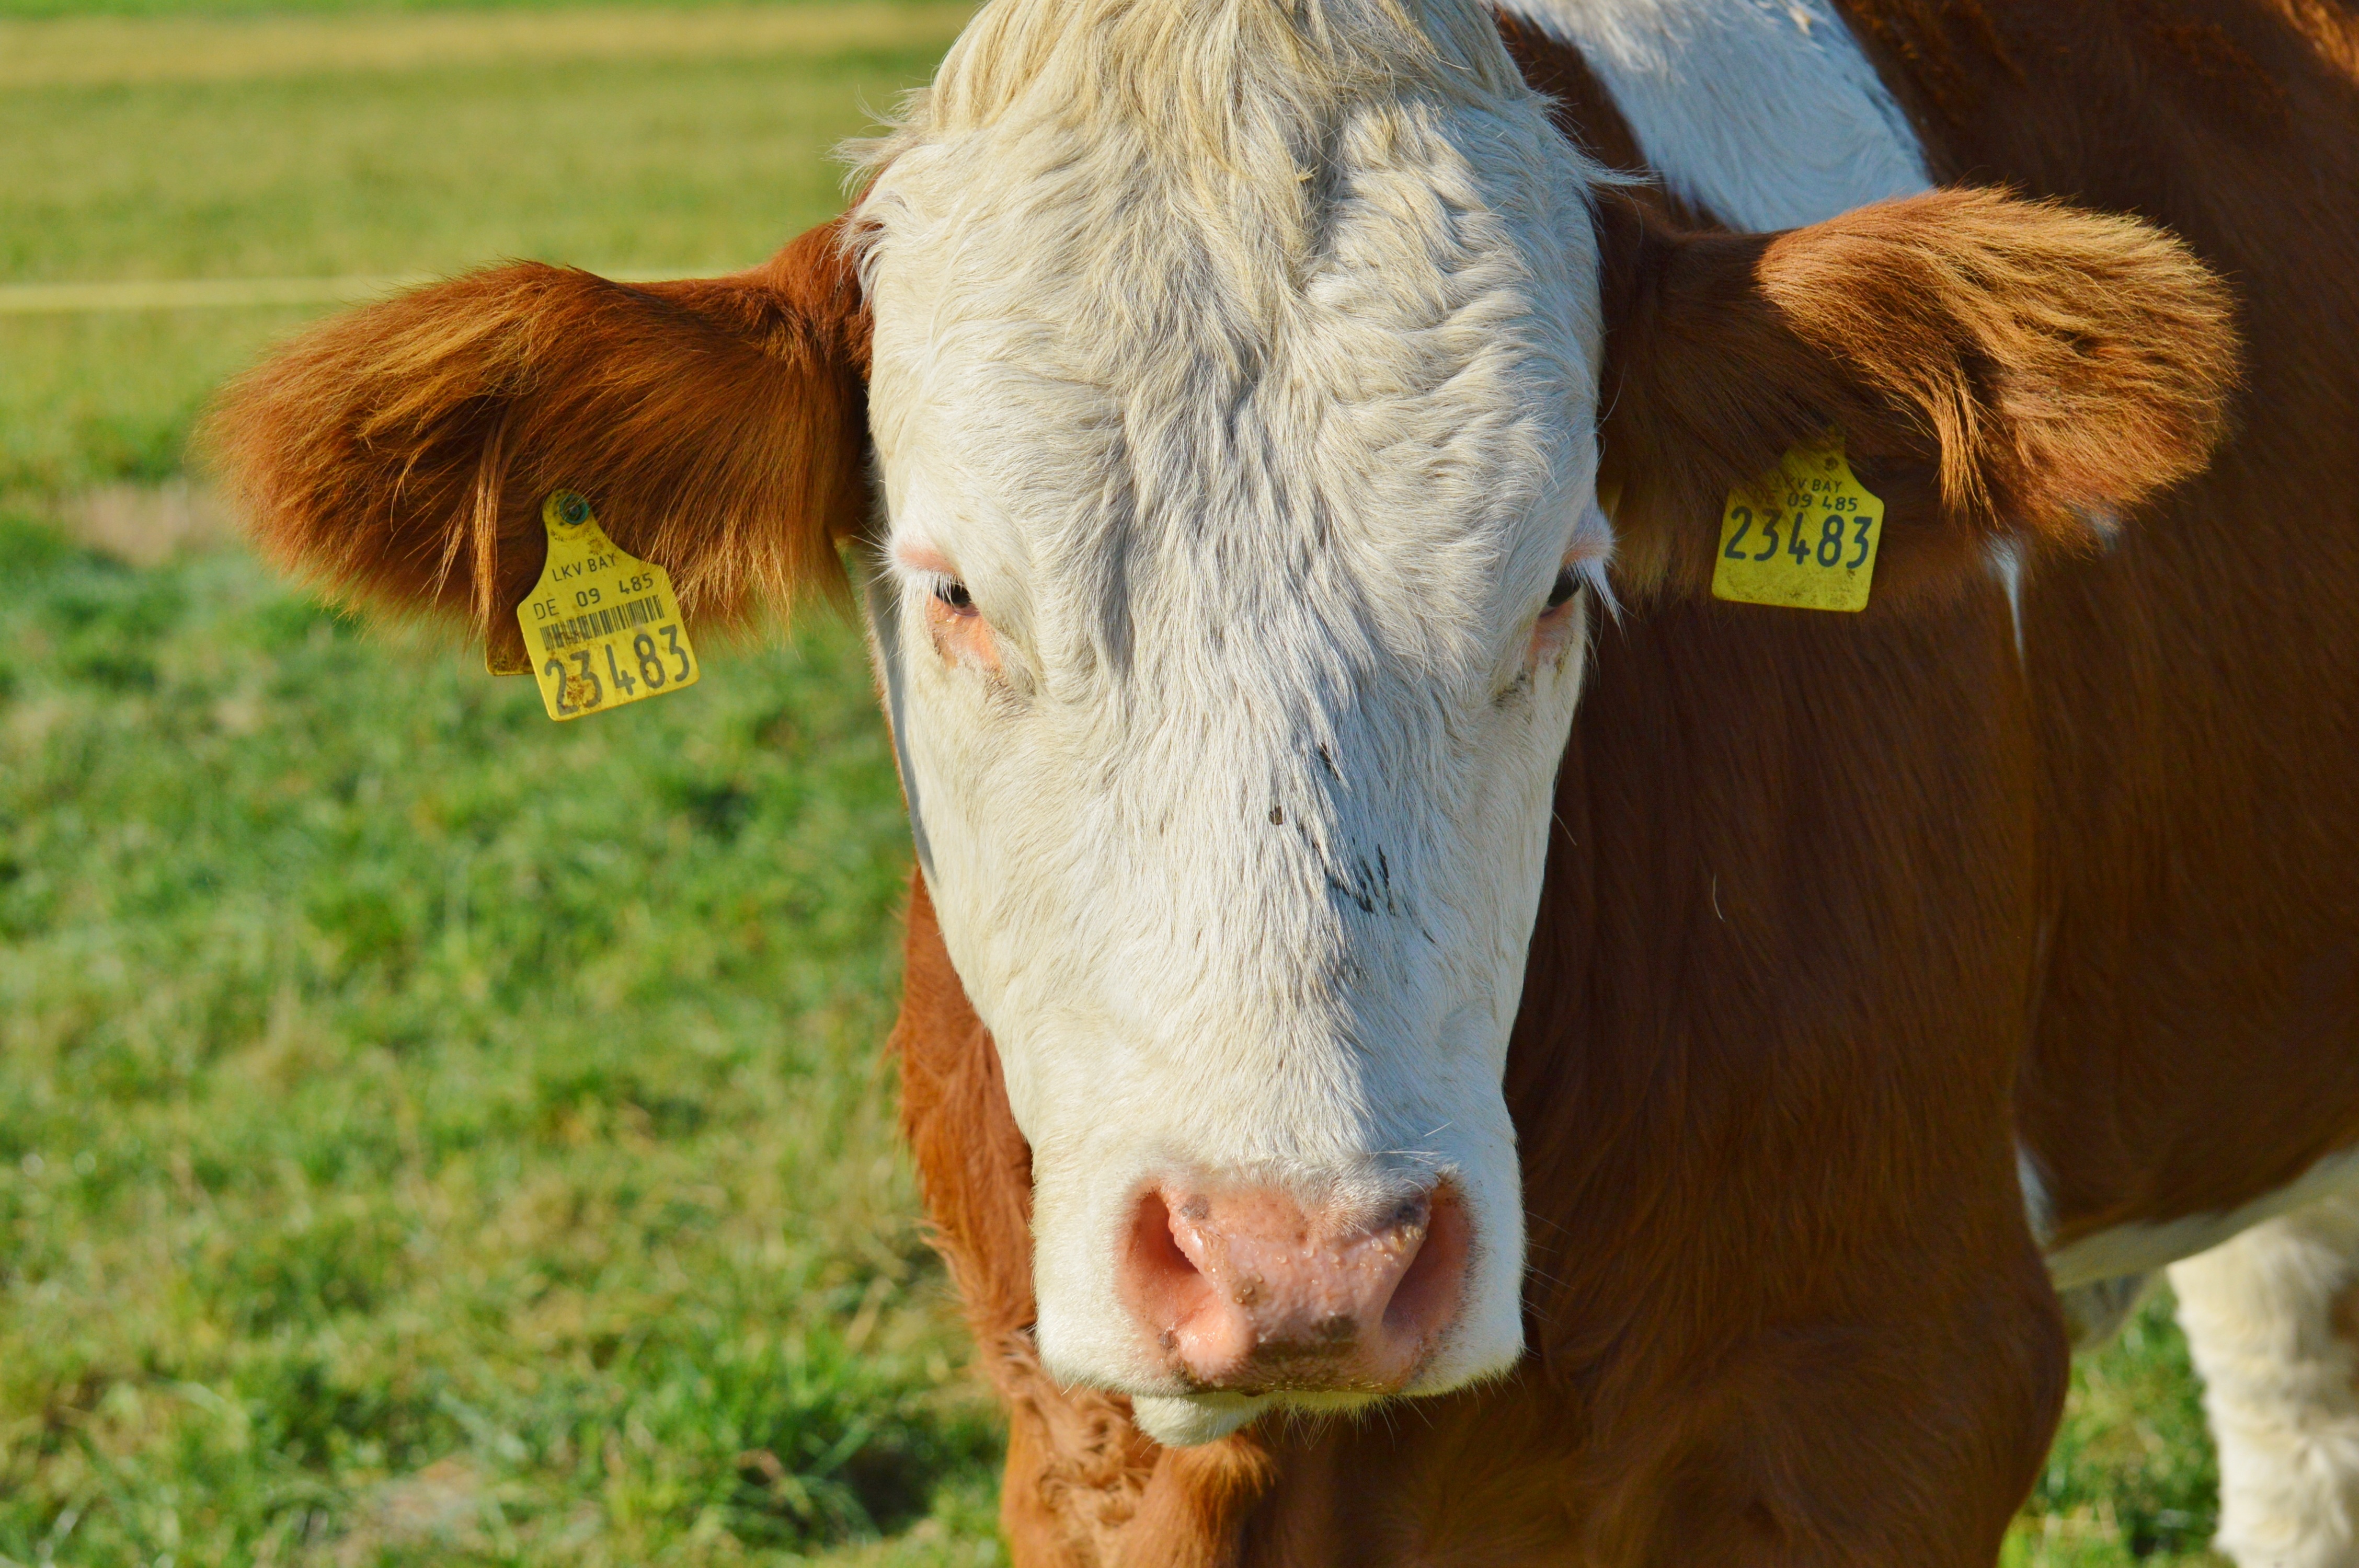
grass, field, farm, meadow, animal, cute, cow, pasture, grazing, livestock, mammal, mane, agriculture, eat, beef, fauna, calf, vertebrate, ruminant, animal world, dairy cow, cattle like mammal